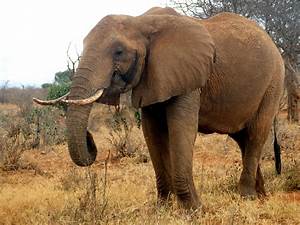
Label: elephant